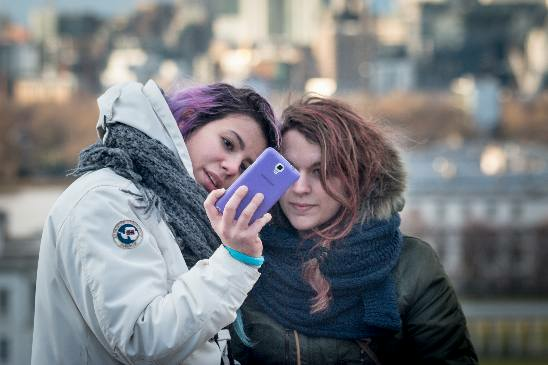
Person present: Yes